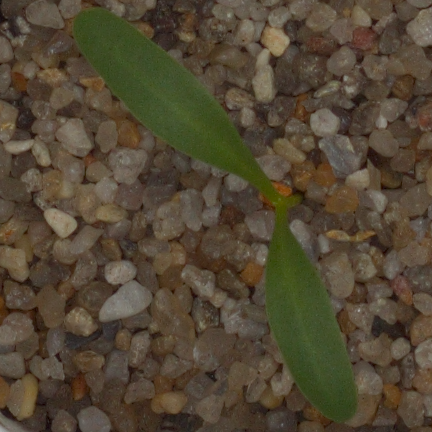
Label: sugar_beet